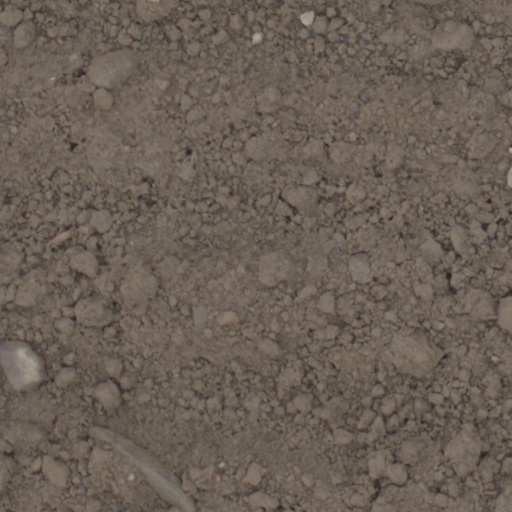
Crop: wheat